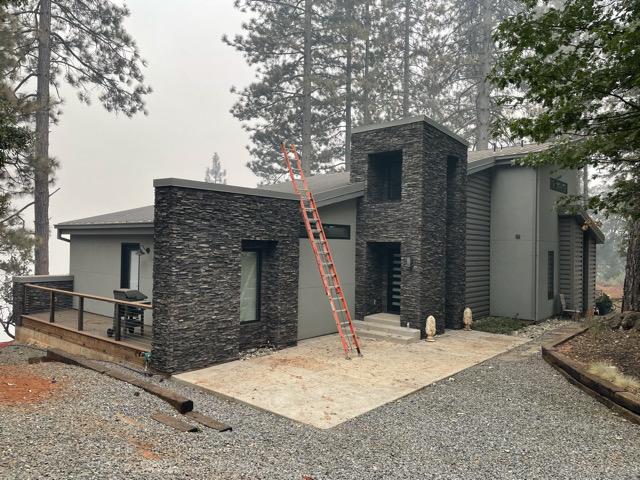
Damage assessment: no_damage